Gordie Howe

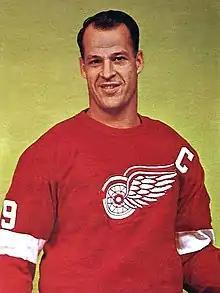
Howe with the Detroit Red Wings in the 1960s

Gordon Howe (March 31, 1928 – June 10, 2016) was a Canadian professional ice hockey player. From 1946 to 1980, he played 26 seasons in the National Hockey League (NHL) and six seasons in the World Hockey Association (WHA); his first 25 seasons were spent with the Detroit Red Wings. Nicknamed "Mr. Hockey", Howe is often considered the most complete player ever to play the game and one of the greatest of all time. At his retirement, his 801 goals, 1,049 assists, and 1,850 total points were all NHL records that stood until they were broken by Wayne Gretzky, who himself has been a major champion of Howe's legacy. A 23-time NHL All-Star, he shares the NHL record for seasons played with Chris Chelios, and his all-time NHL games played record of 1,767 was only surpassed in 2021 by Patrick Marleau. In 2017, Howe was named one of the "100 Greatest NHL Players".